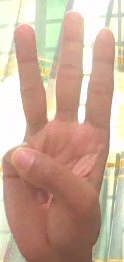
ASL sign: 6